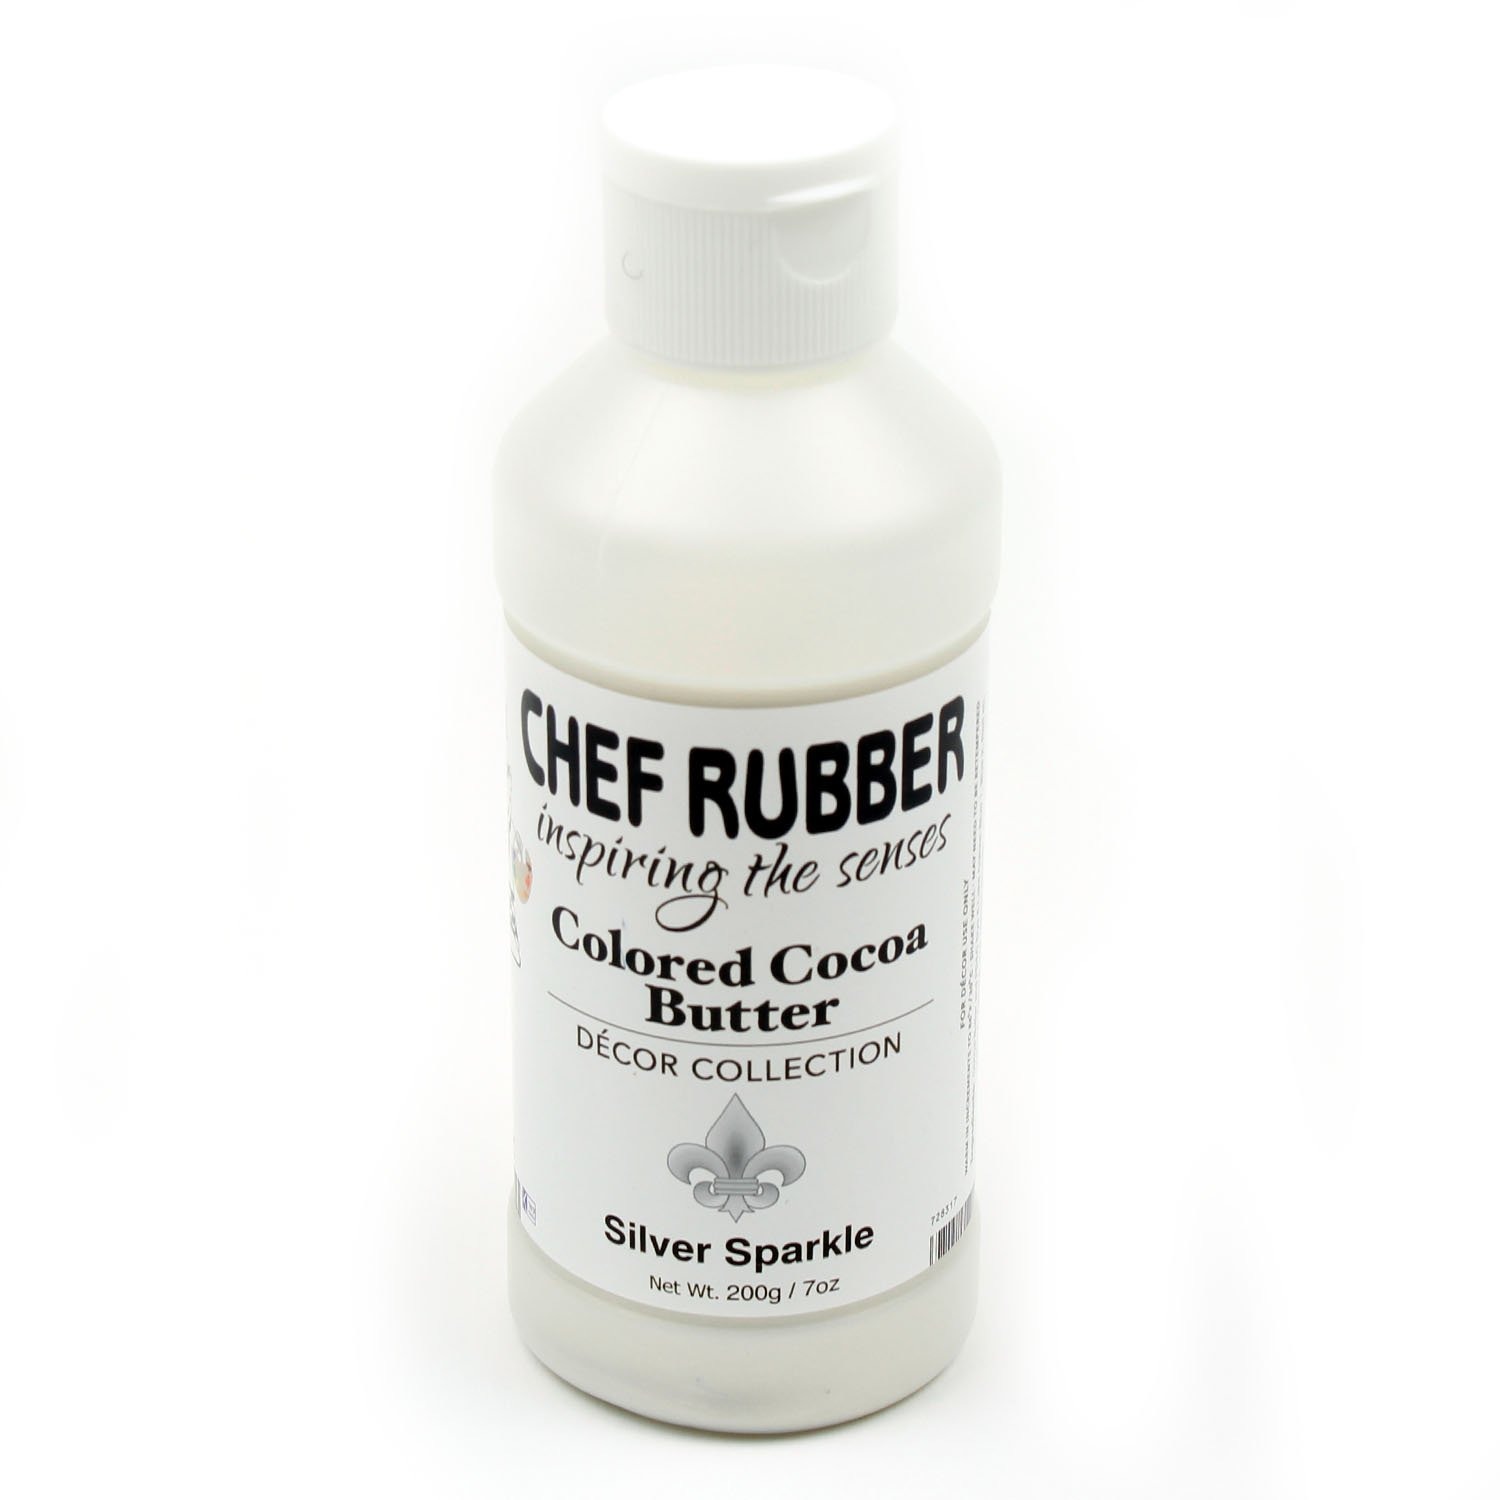
Item Name: Chef Rubber Cocoa Butter, Décor Collection - Silver Sparkle, 7 Ounce
Bullet Point 1: FOR DECOR USE ONLY; Decor cocoa butter colors are designed to be elaborate enough to create eye catching showpieces without being over the top; sparkles throughout catch light to put your piece in the spotlight; Chef Rubber colored cocoa butters are the truest and brightest colors available; colored cocoa butter can be used in a wide variety of applications; colored cocoa butter can be airbrushed or painted onto molds, chocolate, or fondant
Bullet Point 2: Apply tempered colored cocoa butter to acetate to create your own transfer sheets; the Chef Rubber cocoa butter painting kit has all you need to get started painting with colored cocoa butter; to melt Chef Rubber colored cocoa butter, place the cocoa butter bottle in the microwave and heat in 10-second increments; at the end of each 10-second interval, remove from microwave and shake the bottle of colored cocoa butter (Continued in next bullet point)
Bullet Point 3: (Continued from last bullet point) Replace in microwave, continue heating at 10-second intervals and removing, shaking the bottle until some of the colored cocoa butter has melted; repeat this process for about 1 minute and 30 seconds to melt desired amount; to melt less cocoa butter, heat for less time; Chef Rubber colored cocoa butter can be melted multiple times
Bullet Point 4: In order to keep your cocoa butter warm while you work with it, warm it up in the microwave according to the instructions above / on the side of the label and keep in the cocoa butter warmer; warm in increments to 86 degrees Fahrenheit (30 degrees Celsius); shake well; may need to be retempered
Bullet Point 5: Chef Rubber colored cocoa butter is kosher certified, but DECOR cocoa butter colors are FOR DECOR USE ONLY, to be used to be used sparingly; made in USA; ingredients: cocoa butter and FD&C blues 1 and 2, red 40, yellows 5 and 6 and titanium dioxide; contains no milk, eggs, soy flour or soy derivatives, wheat, peanuts, tree nuts, sulfites, fin fish or shellfish, and is not made on equipment that processes any of those allergens; colored cocoa butter is creamy when melted but has no odor or flavor
Value: 1.0
Unit: Count

Price: 40.8